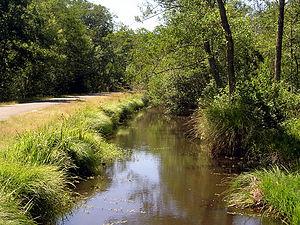
Craste en pays de Born (Landes, France)
Une craste désigne, dans les Landes de Gascogne, un fossé d'écoulement des eaux. Le terme est passé dans le vocabulaire régional courant.